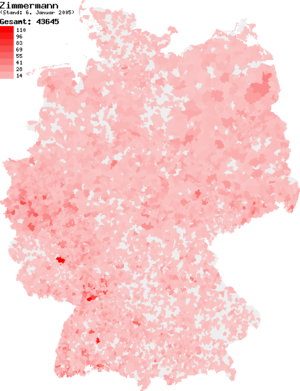
Zimmermann désigne en allemand un charpentier.